Trans-Saharan trade

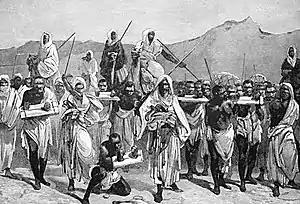
A 19th-century engraving of an Arab slave-trading caravan transporting black African slaves across the Sahara

The Garamantes also engaged in the trans-Saharan slave trade. The Garamantes used slaves in their own communities to construct and maintain underground irrigation systems known as the "foggara". Early records of trans-Saharan slave trade come from ancient Greek historian Herodotus in the 5th century BCE, who records the Garamantes enslaving cave-dwelling Egyptians in Sudan. Two records of Romans accompanying the Garamantes on slave raiding expeditions are recorded - the first in 86 CE and the second a few years later to Lake Chad. Initial sources of slaves were the Toubou people, but by the 1st century CE, the Garamantes were obtaining slaves from modern day Niger and Chad.